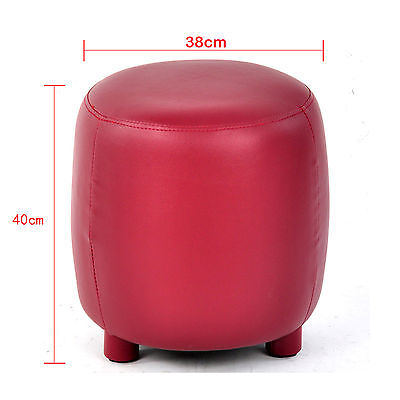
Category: chair